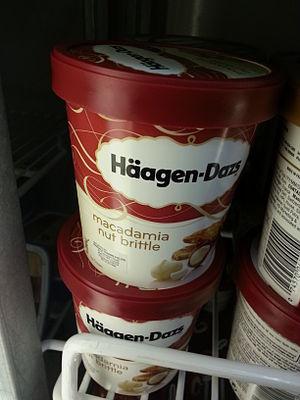
Häagen-Dazs est une marque commerciale de crème glacée industrielle, principalement en pot ainsi qu'en bâtonnet, créée par Reuben et Rose Mattus. Le nom de la marque a été inventé en 1961 aux États-Unis. C'est aussi devenu l'enseigne d'une chaîne de magasins d'environ 900 points de ventes essentiellement franchisés où sont commercialisées les glaces de sa propre marque dans le monde entier. Le groupe General Mills, propriétaire de la marque, fabrique des crèmes glacées, des barres glacées et des sorbets à Tilloy-lès-Mofflaines. D'autres usines, une en Californie à Tulare sous la propriété de Froneri alimente le marché américain et canadien ainsi qu'une au Japon sous la forme d'une coentreprise entre General Mills, Suntory et Takanashi Milk à destination du marché japonais.